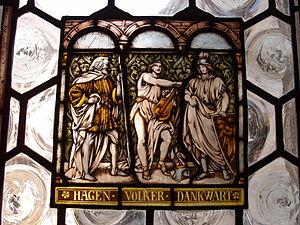
Volker d’Alzey est un personnage dans la Chanson des Nibelungen. Il est le ménestrel à la cour des Burgondes à Worms. Son berceau est à Alzey, 20 km de Worms. Volker est l’un des chevaliers et des héros bourguignons. Il meurt par la main de Hildebrand au côté de Hagen von Tronje avec les autres Burgondes, luttant sur le château d’Etzel.